Historic Anderson House Hotel

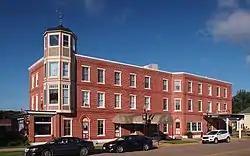
The Historic Anderson House Hotel from the northeast

The Historic Anderson House Hotel is a hotel and event venue in Wabasha, Minnesota, United States. The hotel opened in 1856 and was Minnesota's oldest continuously operating bed and breakfast inn west of the Mississippi River. Most of the furniture dates back to 1856 as well. The building was expanded in 1887. It was listed on the National Register of Historic Places as the Hurd House–Anderson Hotel in 1978 for having local significance in the theme of commerce. It was nominated for being a prominent and long-operating business originating in the years of Wabasha's rapid growth as a river and rail transportation hub. In 1982 it was also listed as a contributing property to the Wabasha Commercial Historic District.